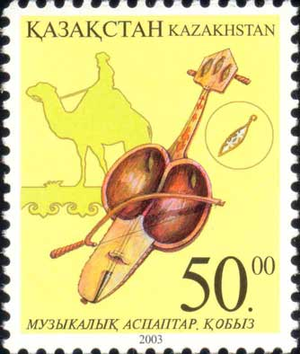
Le kobyz ou kopuz est un nom générique donné par les sociétés pastorales nomades des régions turco-mongoles, y compris l'Ouzbékistan, à divers instruments de musique traditionnelle d'Asie centrale :
La musique kazakhe fait partie des musiques d'Asie centrale. Elle est l'un des lieux d'implantations majeures de la musique des steppes des bardes turcophones. Bien que sous influence soviétique pendant un temps, elle a su garder son originalité ; de même elle a su résister aux influences musulmanes voisines ou anciennes, les Kazakhs ayant bien vite opéré un syncrétisme entre Allah et le Tengri, le dieu au-dessus de tout des anciens chamanes. Elle s'est en outre répandue à la faveur des mouvements de population kazakhe, dans le Xinjiang chinois et en Mongolie.
Un pavillon, est en musique, l'extrémité évasée de certains instruments, dont les instruments à vent ou certains instruments à cordes comme le violon à pavillon, et des premiers lecteurs d'enregistrements comme les gramophones ou les phonographes, qui permet de favoriser la diffusion du son en l'amplifiant.
Les instruments de musique kazakhs sont une catégorie d'instruments traditionnellement fabriqués par les Kazakhs, créés dans le but de faire de la musique ou pour produire des sons non musicaux. Certains ont été conçus dans un but pratique, avec des visées religieuses, ou dans une recherche esthétique, de divertissement et d'expression des sentiments.